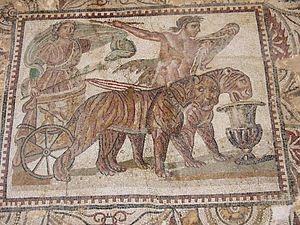
Le léopard de Barbarie est une sous-espèce de léopards vivants en Afrique du Nord, principalement dans l'Atlas.
Le musée public national de Cherchell est un musée archéologique situé à Cherchell dans la Wilaya de Tipaza en Algérie, qui présente le passé de la ville de la préhistoire, aux périodes romaine, grecque, ottomane, ainsi que des vestiges du site archéologique de Césarée de Maurétanie, actuellement dénommée Cherchell. Les vestiges archéologiques de Cherchell constituent un patrimoine d’une grande valeur. Une bonne partie des pièces de ce musée a été découverte lors de fouilles.